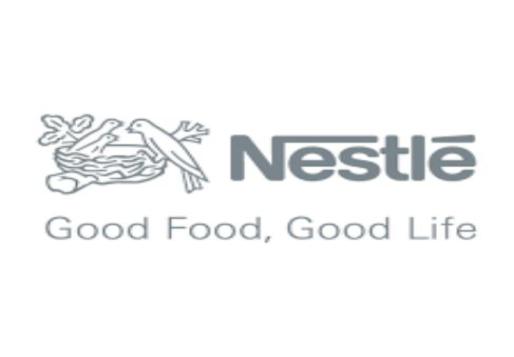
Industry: Food